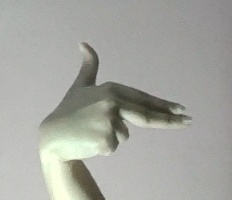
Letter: ghain